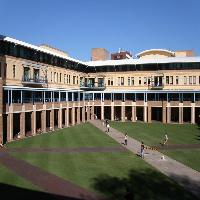
Weather: sun or clear